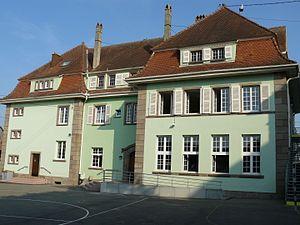
École primaire d'Hilsenheim
Hilsenheim est une commune française située dans le département du Bas-Rhin, en région Grand Est.